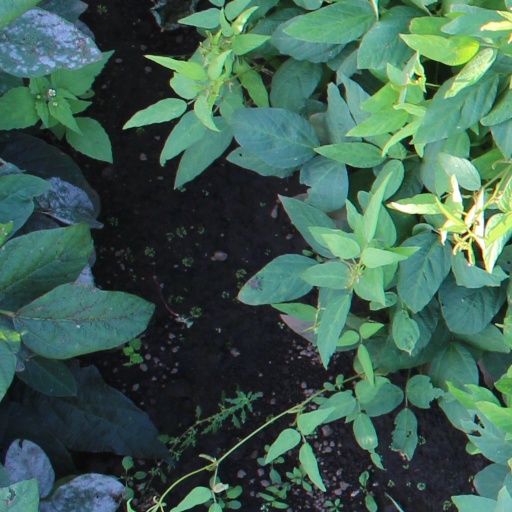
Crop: soybean